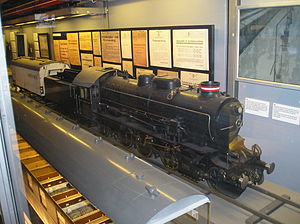
Litra H
Model af H 783 på Danmarks Jernbanemuseum.
Litra H (I) er et dansk damplokomotiv.